Joe Paterson (baseball)

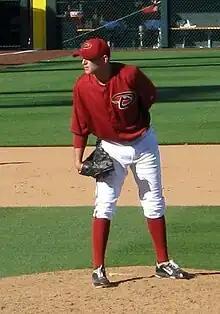
Paterson with the Arizona Diamondbacks

Joseph Michael Paterson (born May 19, 1986) is an American former professional baseball pitcher. He played in Major League Baseball (MLB) for the Arizona Diamondbacks.